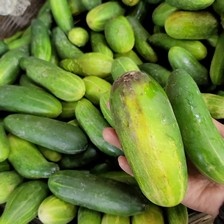
Label: cucumber